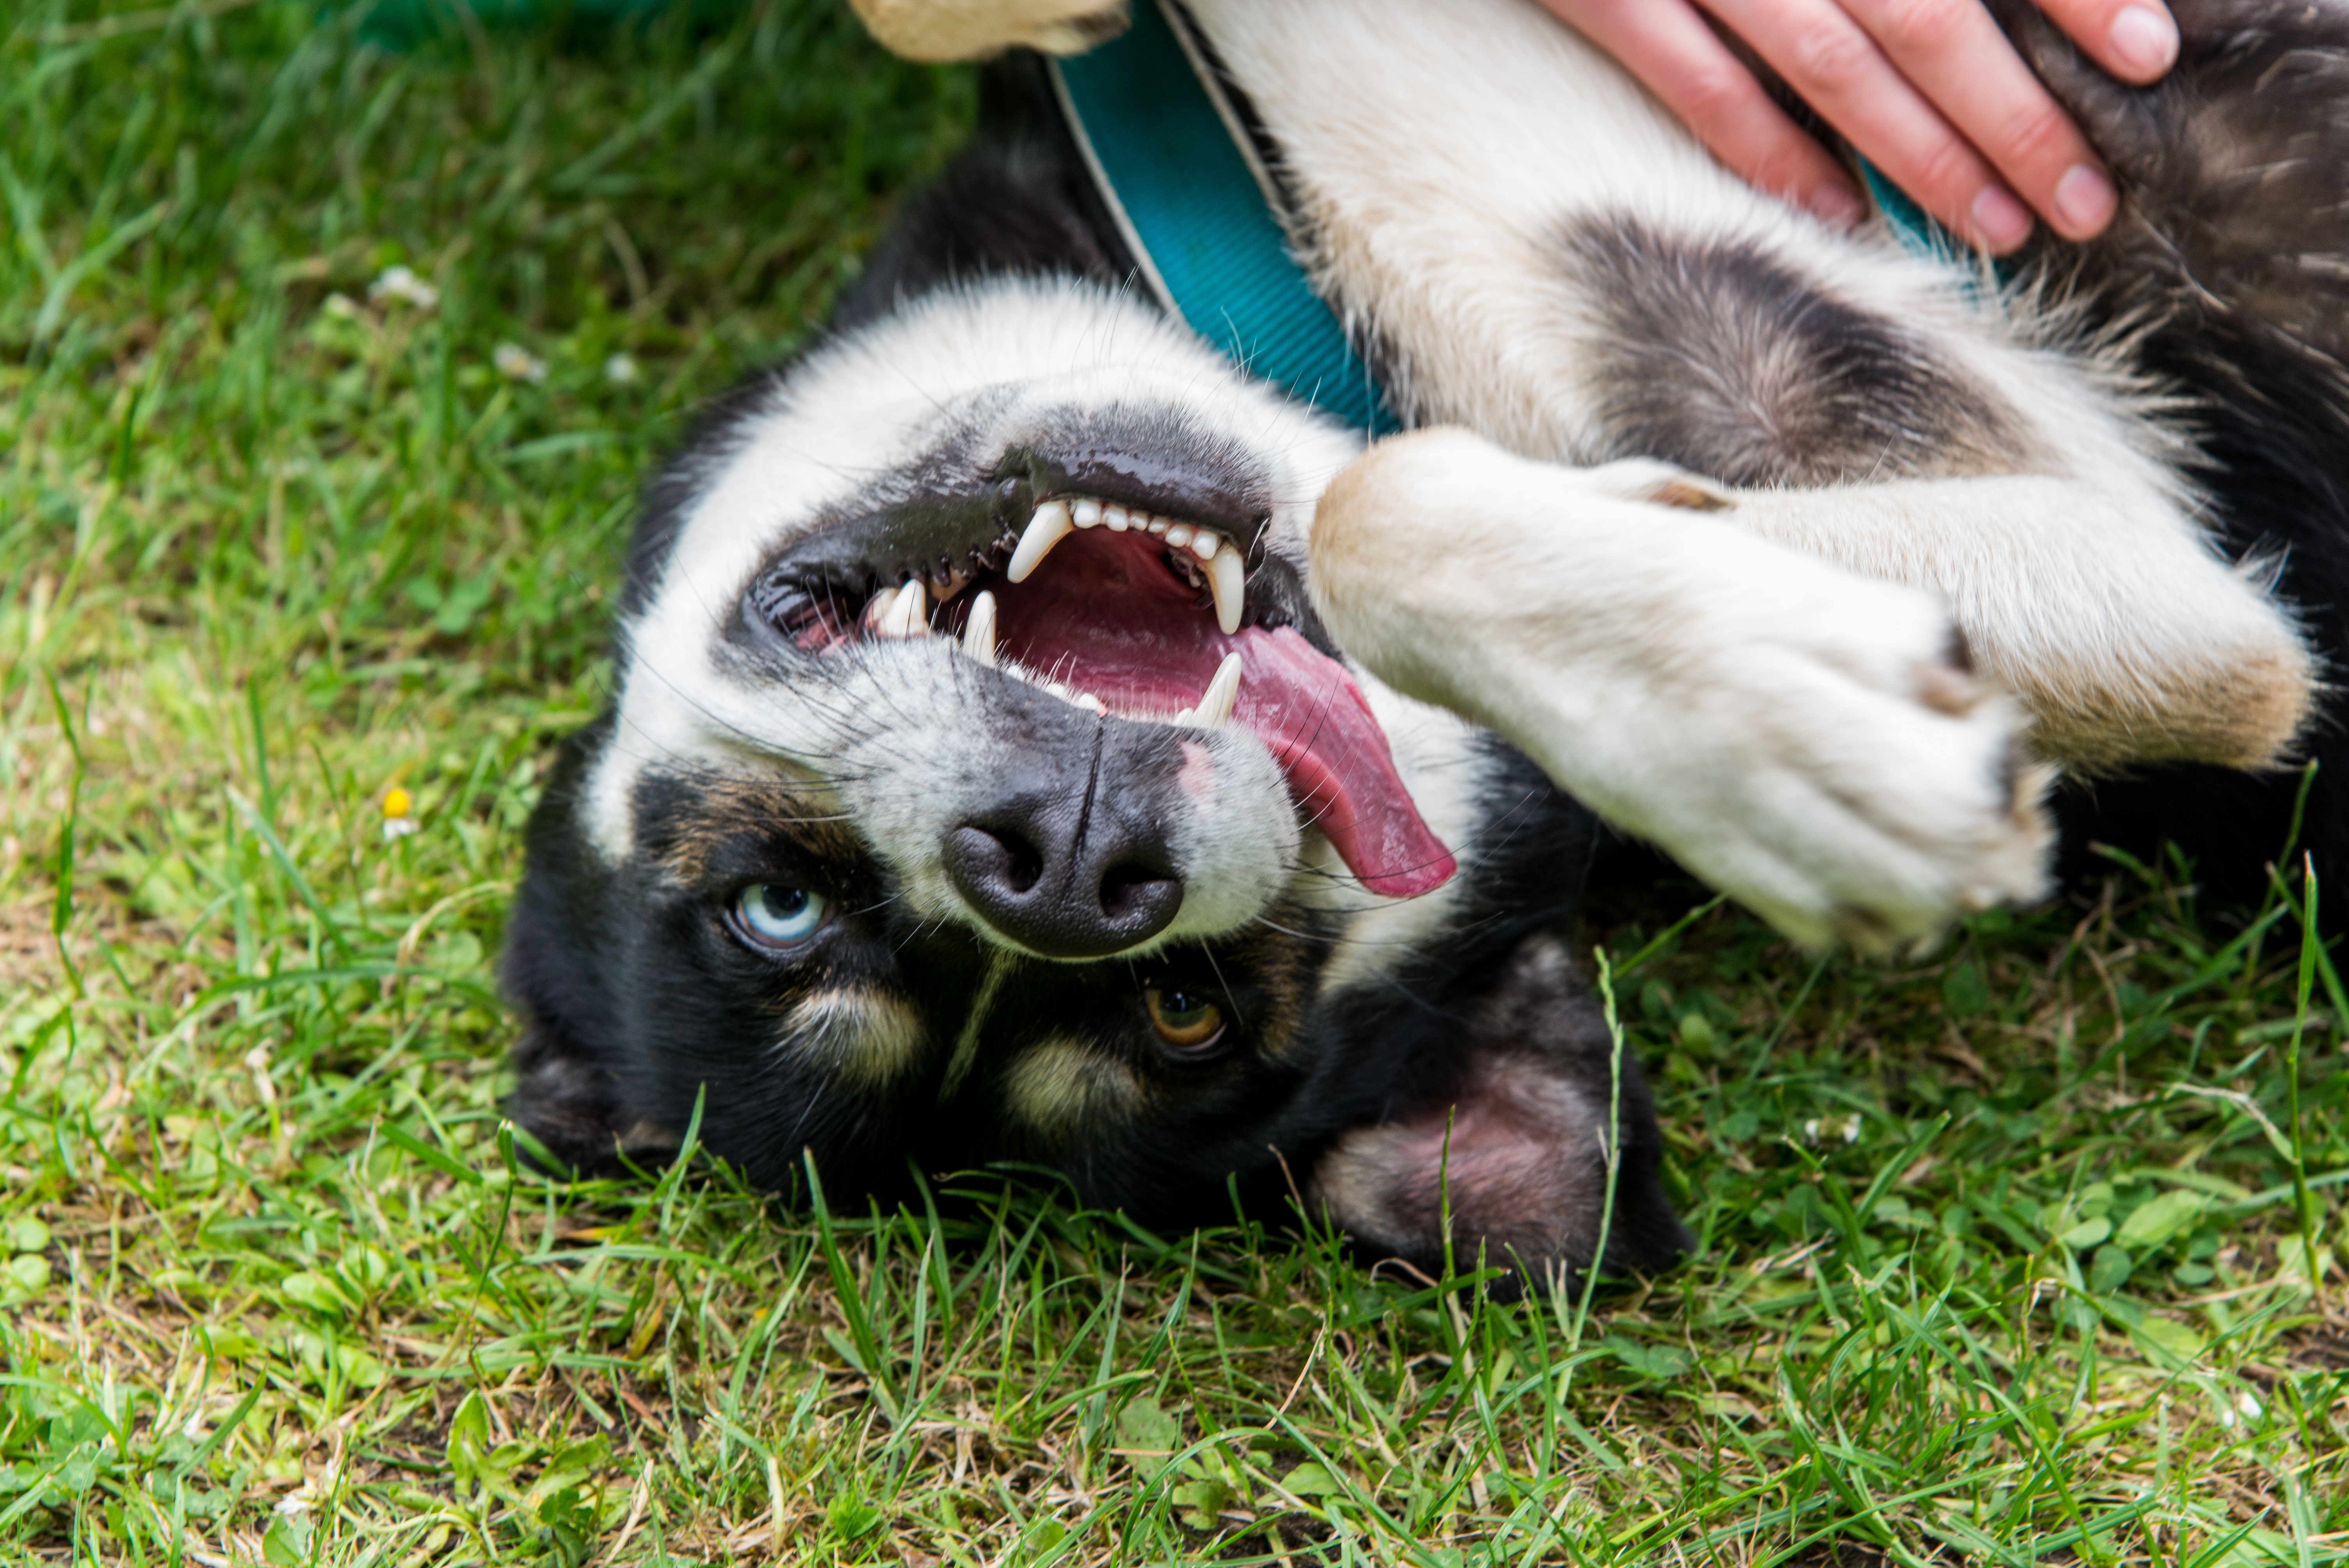
creative, dog, cute, fur, portrait, mammal, monkey, primate, clown, husky, eyes, fun, cool, animals, vertebrate, funny, lemur, sled dog, siberian husky